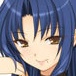
Portrait style: Anime Portrait